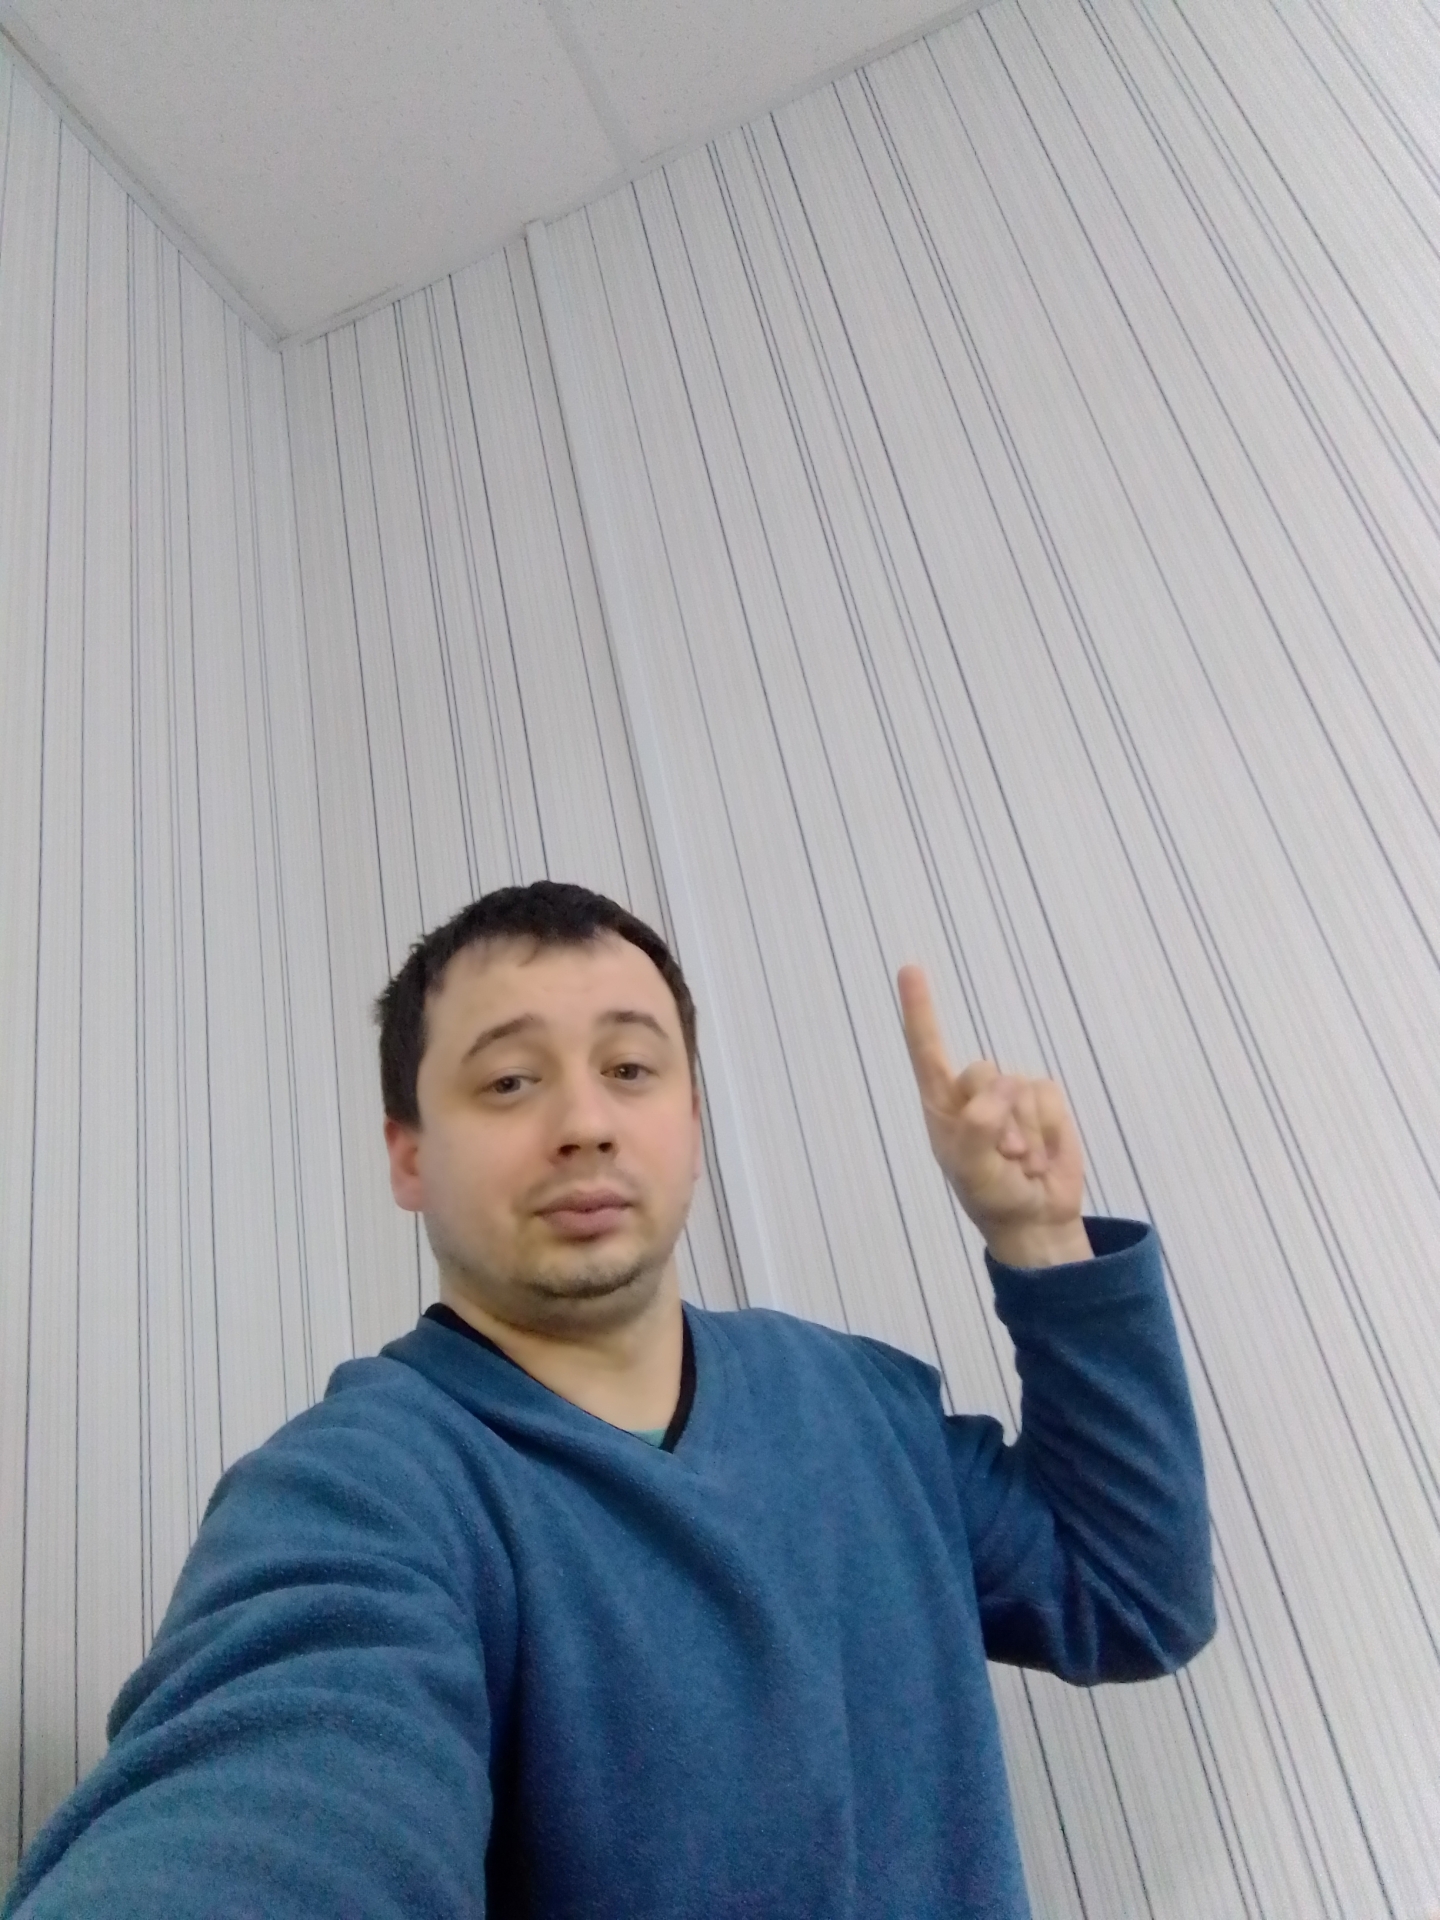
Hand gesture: one